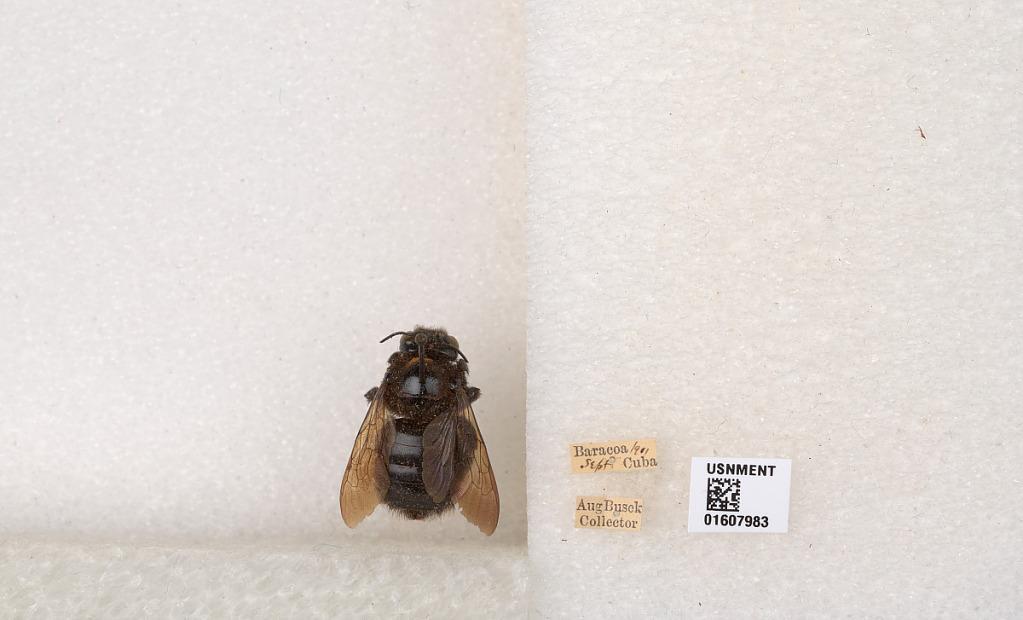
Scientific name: Xylocopa (Neoxylocopa) cubaecola Lucas